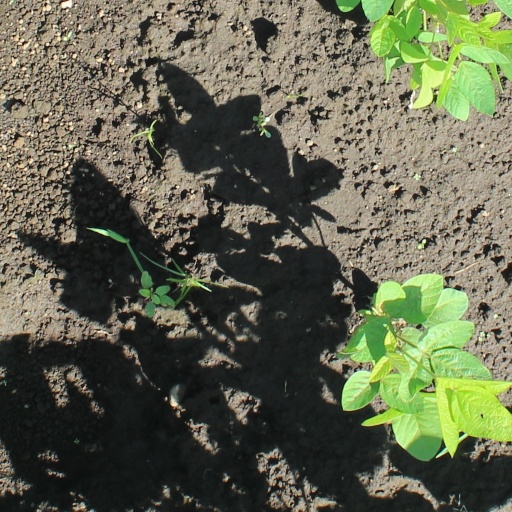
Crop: soybean